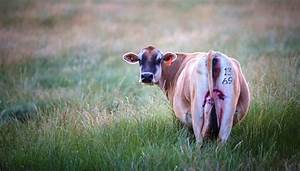
Label: cow